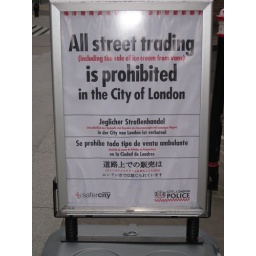
No street trading sign by St. Paul's